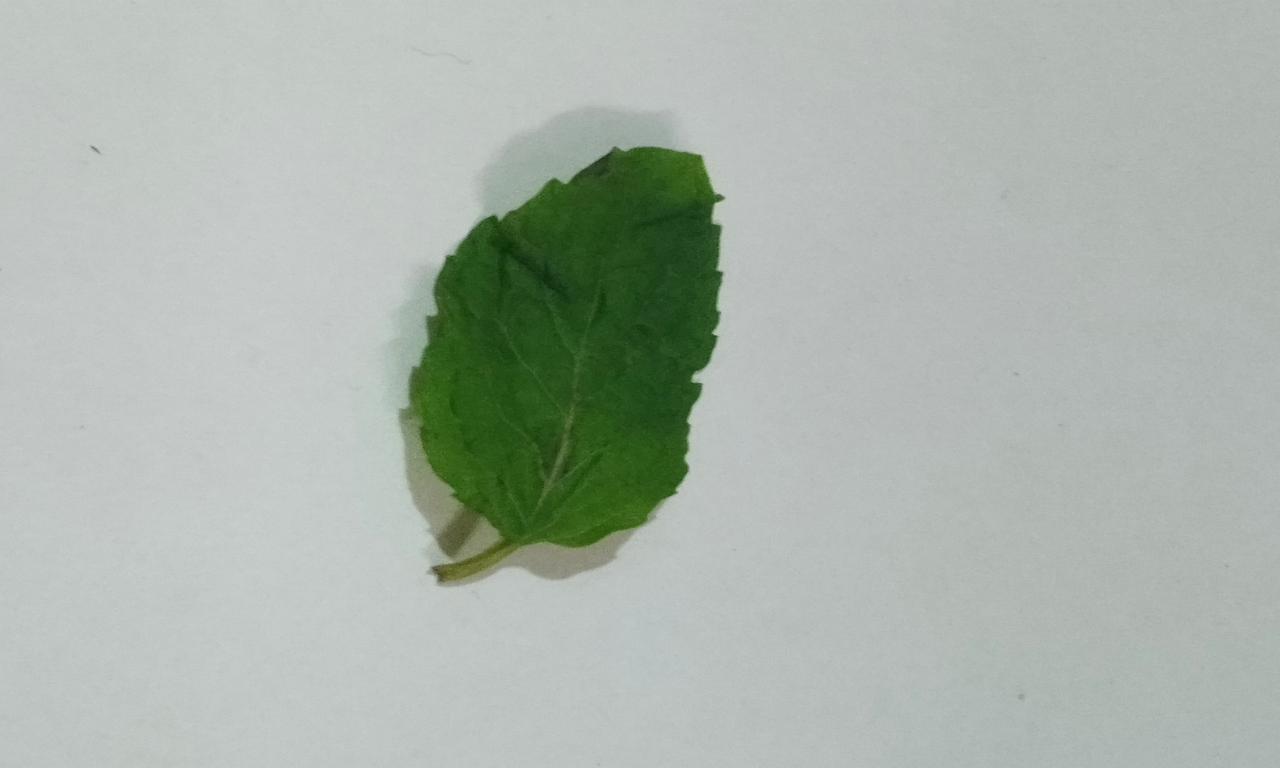
Label: Fresh